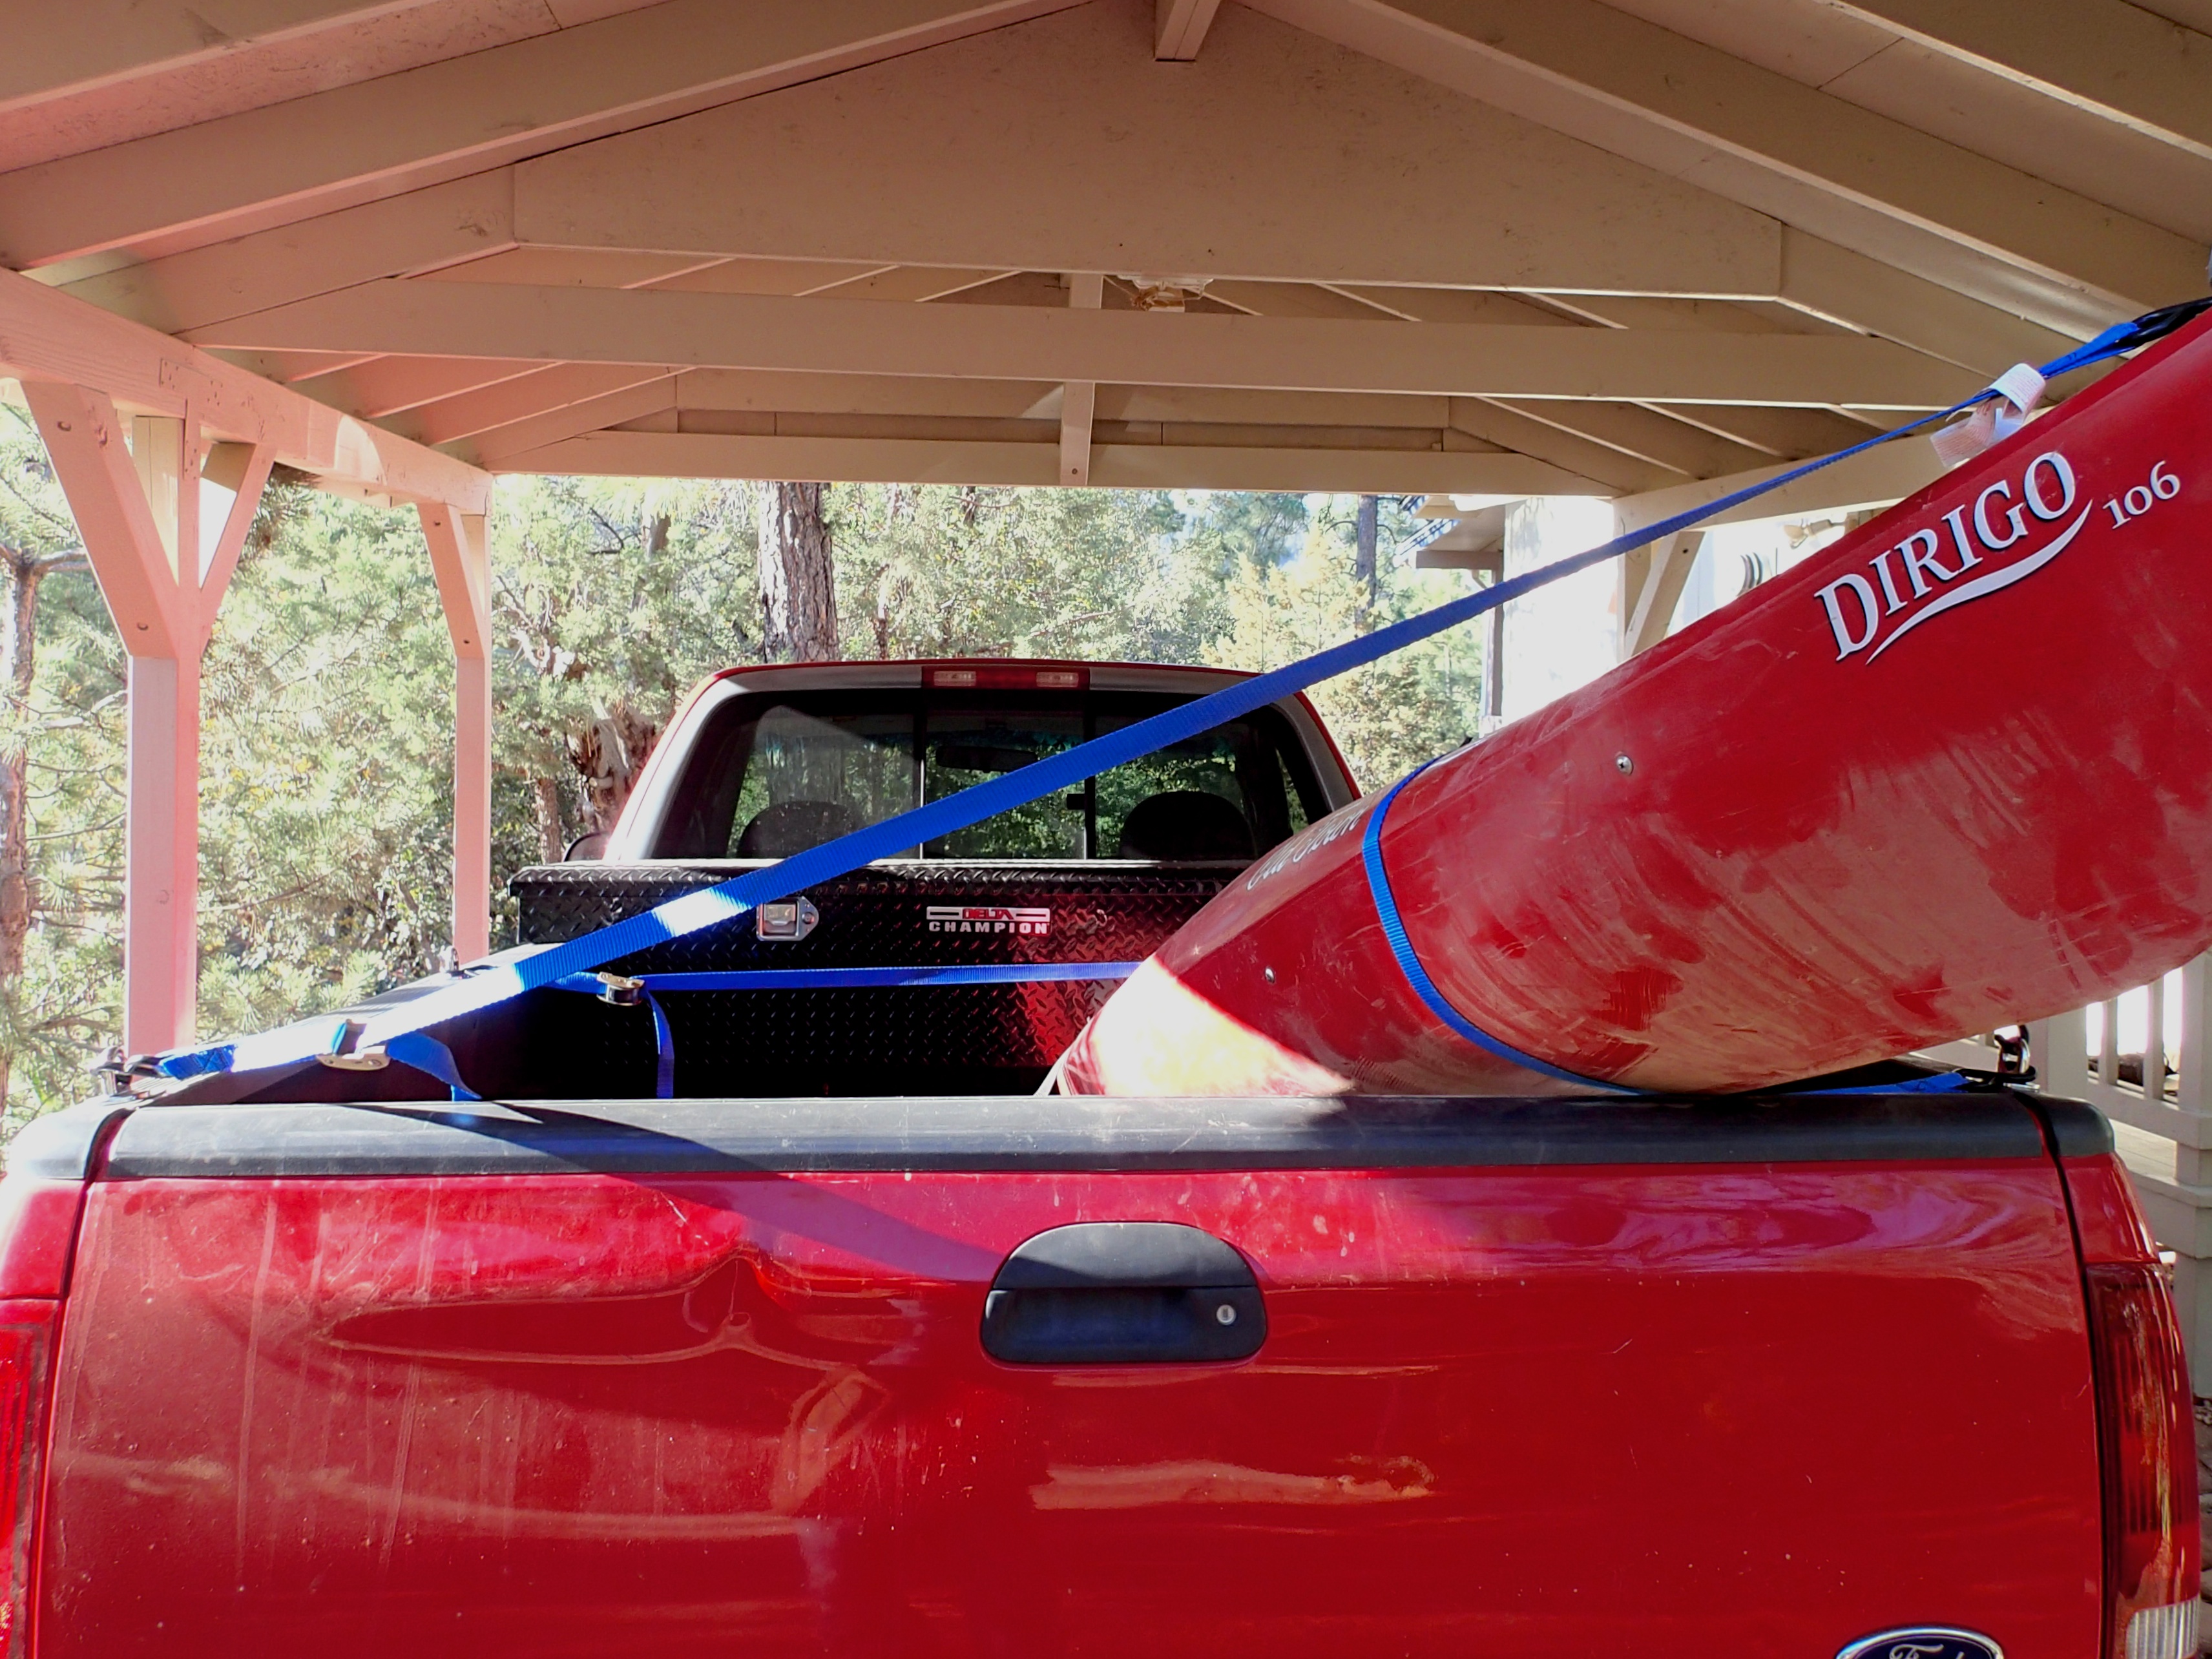
car, window, glass, vehicle, windshield, bumper, 106, automobile make, automotive exterior